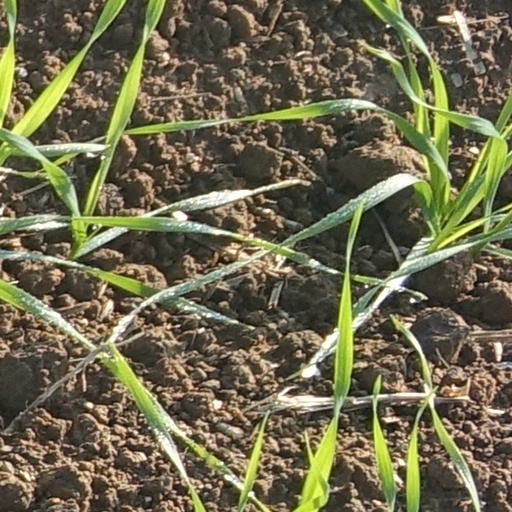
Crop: wheat